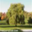
Label: willow_tree